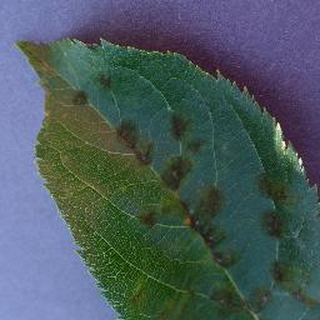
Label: apple_apple_scab